Shigurui

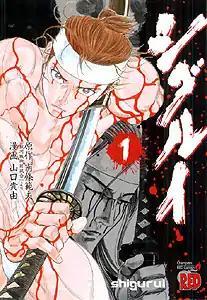
First "tankōbon" volume cover, featuring Gennosuke Fujiki

is a Japanese manga series written and illustrated by Takayuki Yamaguchi. It was first serialized in Akita Shoten's "seinen" manga magazine "Champion Red" from 2003 to 2006, and later in "Champion Red Ichigo" from 2007 to 2010; its chapters were collected in fifteen "tankōbon" volumes. It is based on the first chapter of the novel "Suruga-jō Gozen Jiai" by Norio Nanjō. An anime television adaptation, aired on Wowow from July to October 2007. The series was directed by Hiroshi Hamasaki, written by Seishi Minakami, and produced by Madhouse.